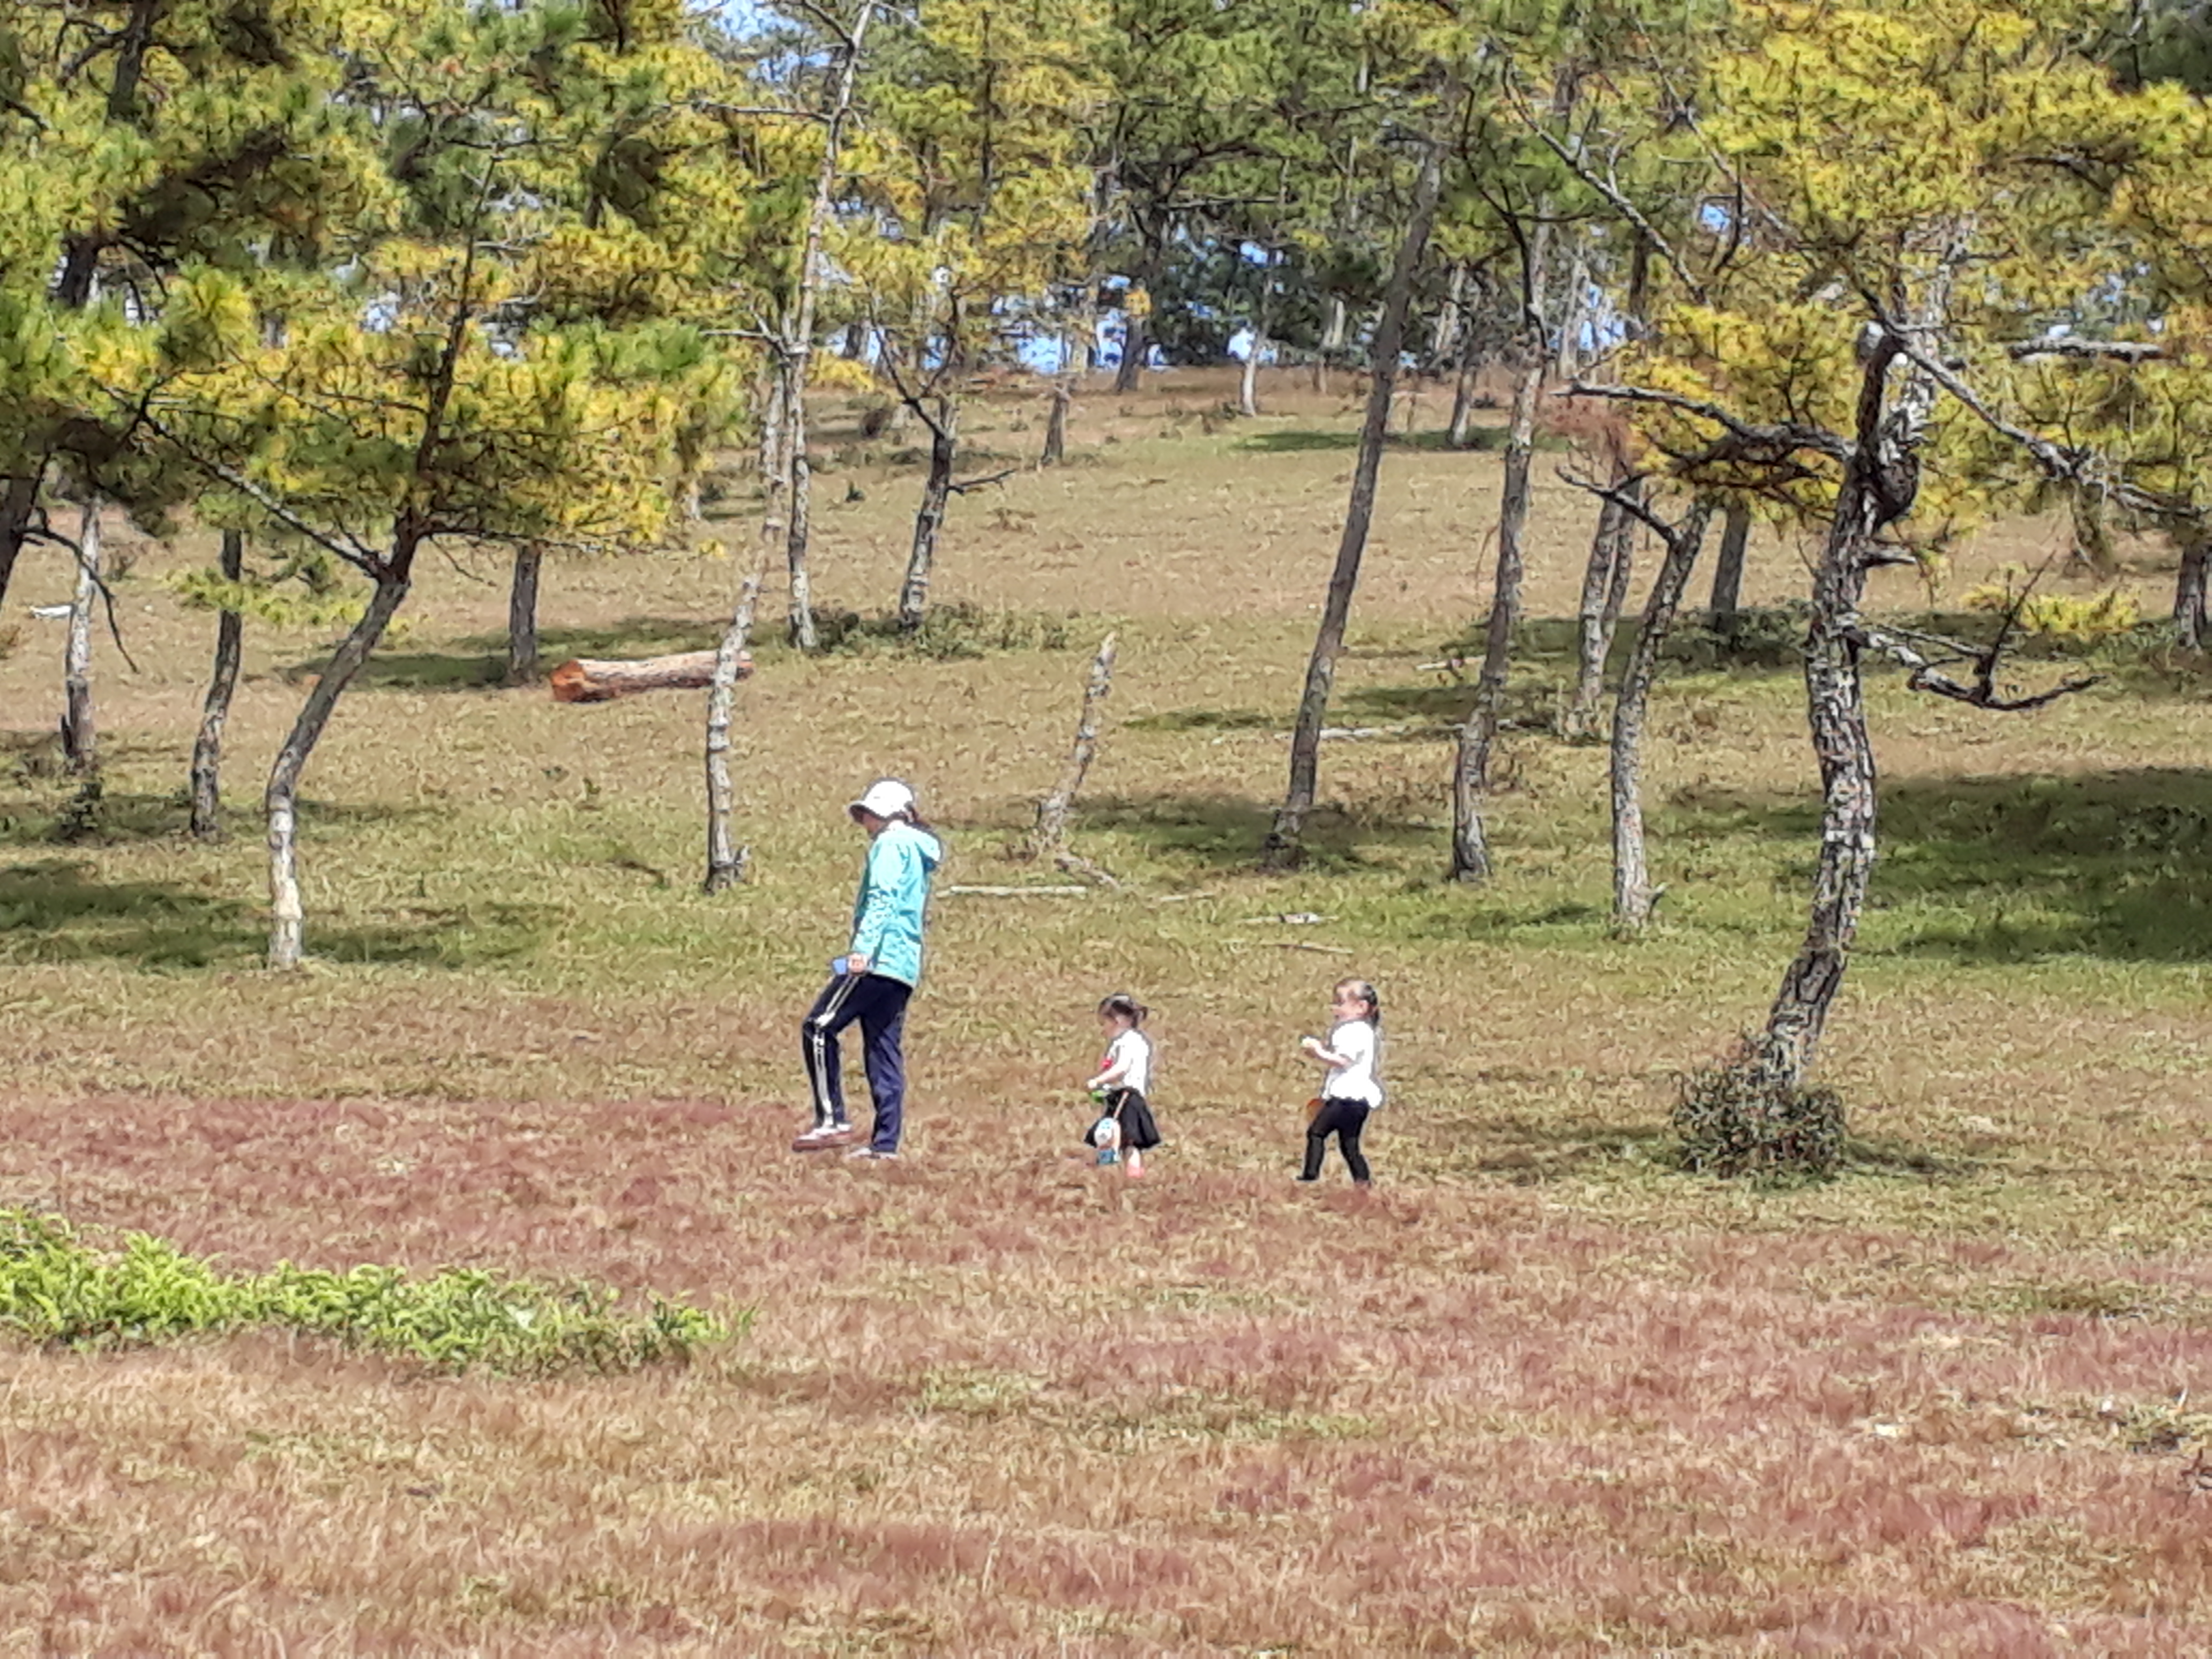
lanscape, people, grass, tree, pasture, leaf, spring, woody plant, soil, plant, woodland, park, land lot, recreation, landscape, meadow, forest, grassland, play, autumn, state park